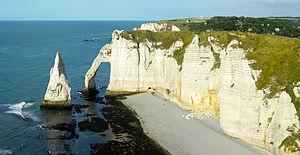
""L'Aiguille"" et la ""Porte d'Aval"" à l'ouest d'Étretat en Normandie, vues de la Pointe de ""La Manneporte""."
Les lieux de mémoire littéraires, dans l'acception ordinaire de l'expression, moins large que la définition adoptée par Pierre Nora, désignent les lieux marqués par le souvenir d'une présence d'un écrivain ou d'un événement lié à la littérature.